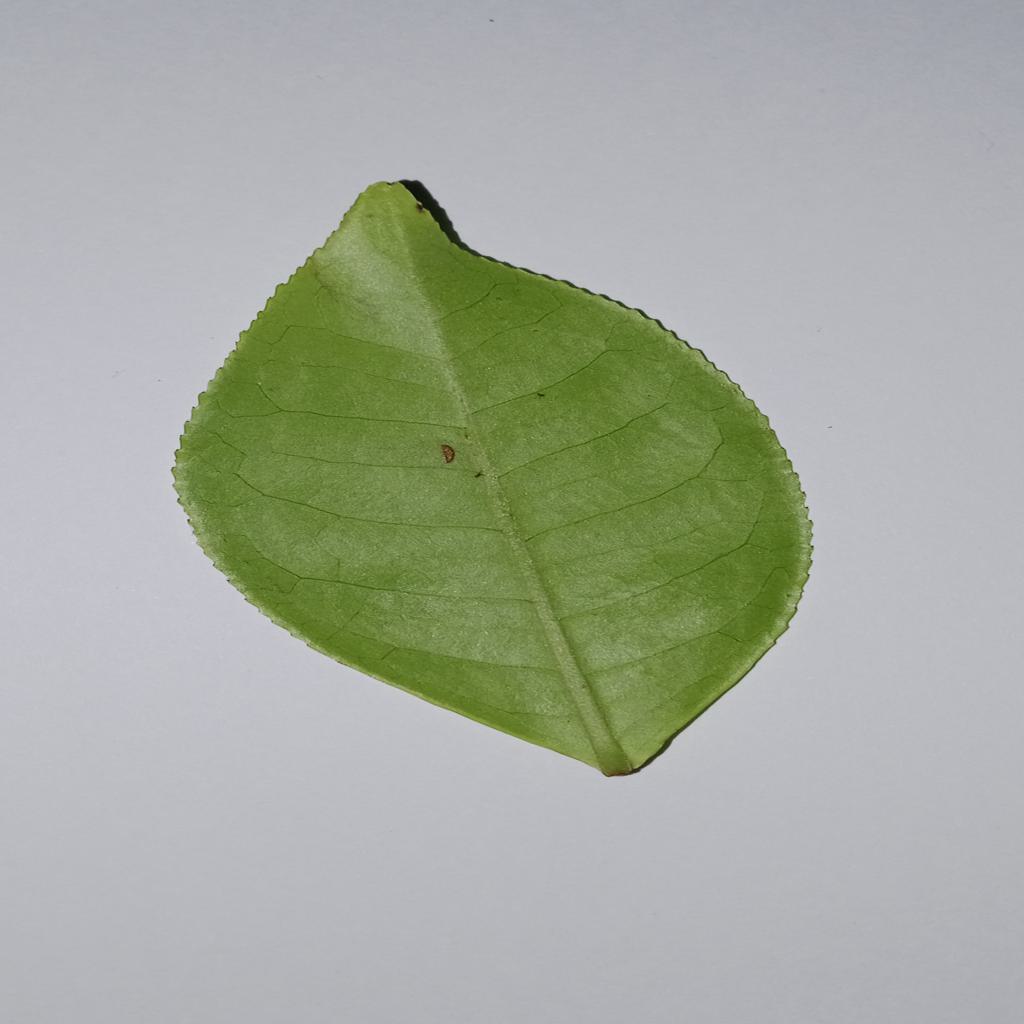
Label: Healthy